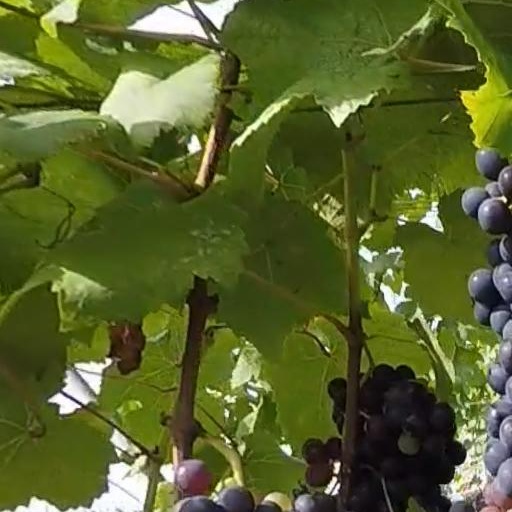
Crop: grape